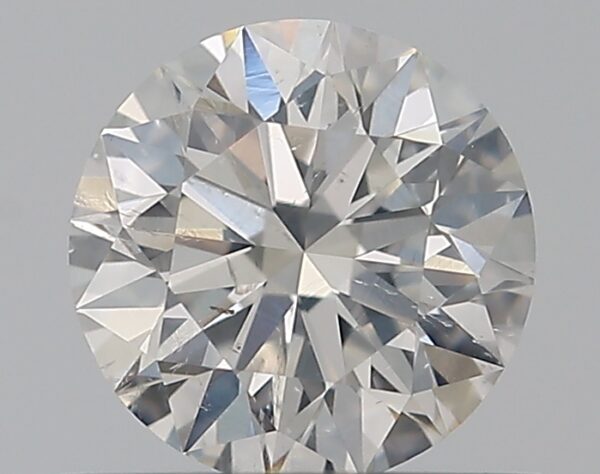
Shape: round
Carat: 0.5
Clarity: SI2
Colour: F
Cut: EX
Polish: EX
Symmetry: EX
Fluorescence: N
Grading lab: GIA
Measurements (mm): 5.05 x 5.08 x 3.16